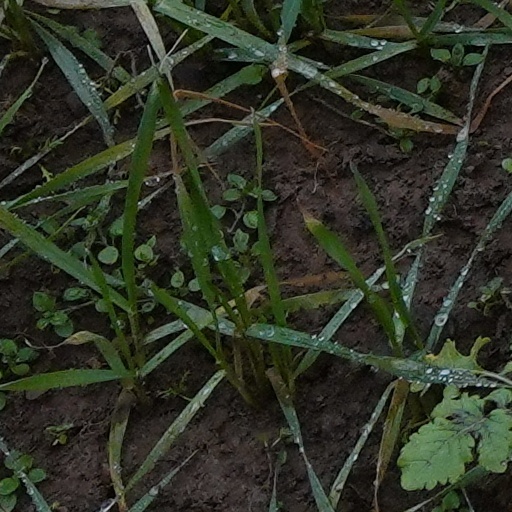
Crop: wheat